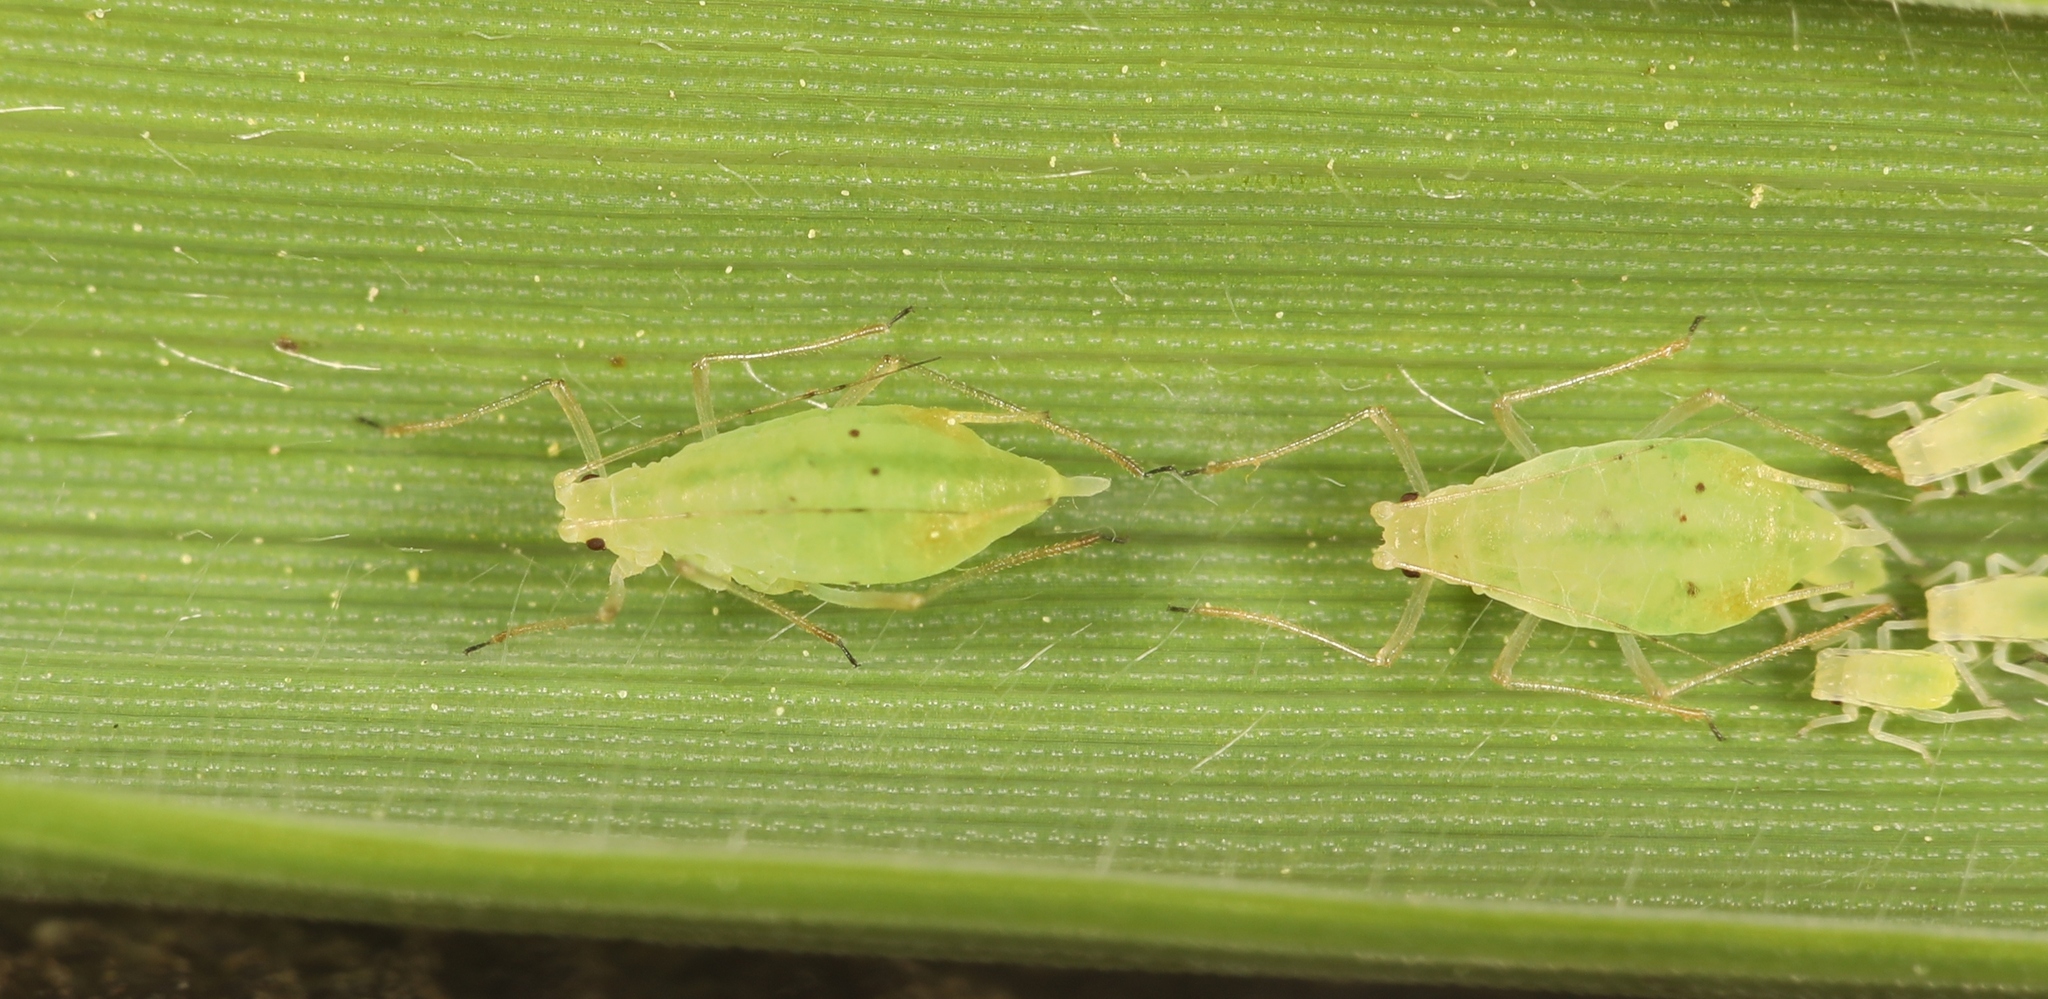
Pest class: rose_grain_aphid